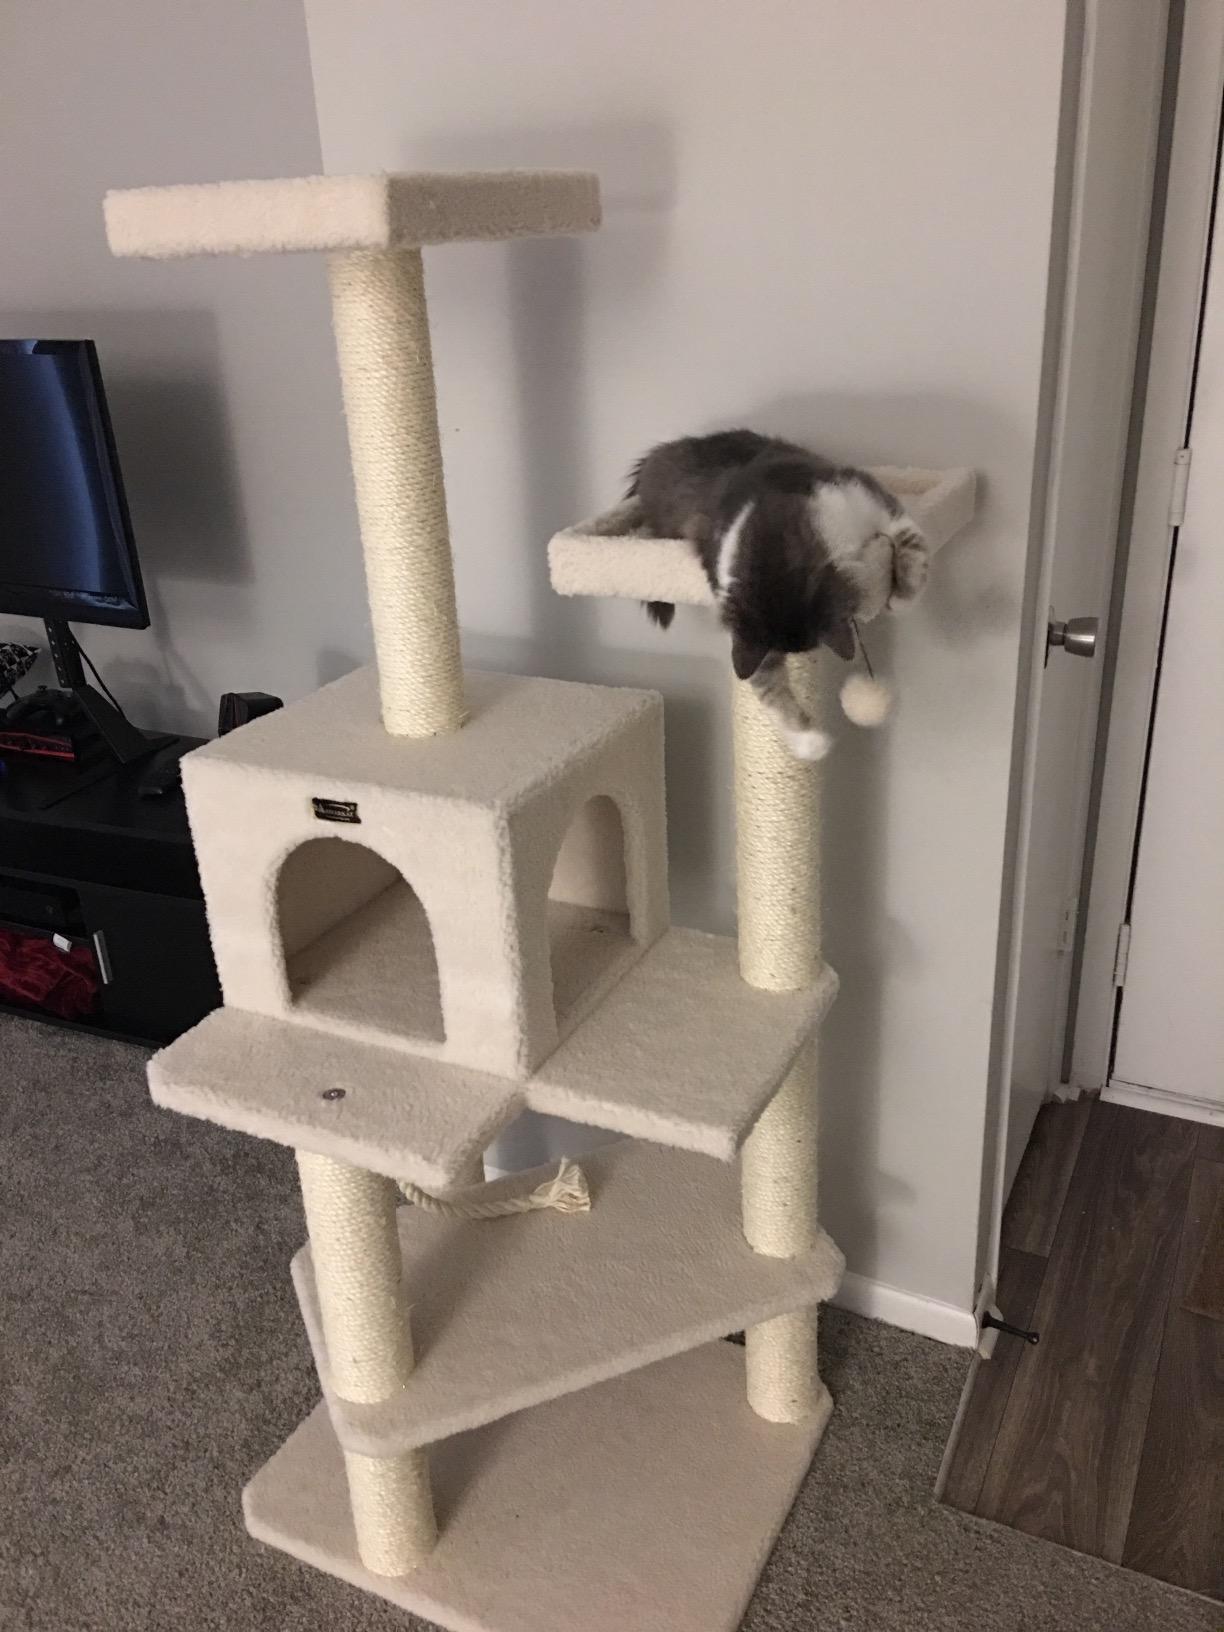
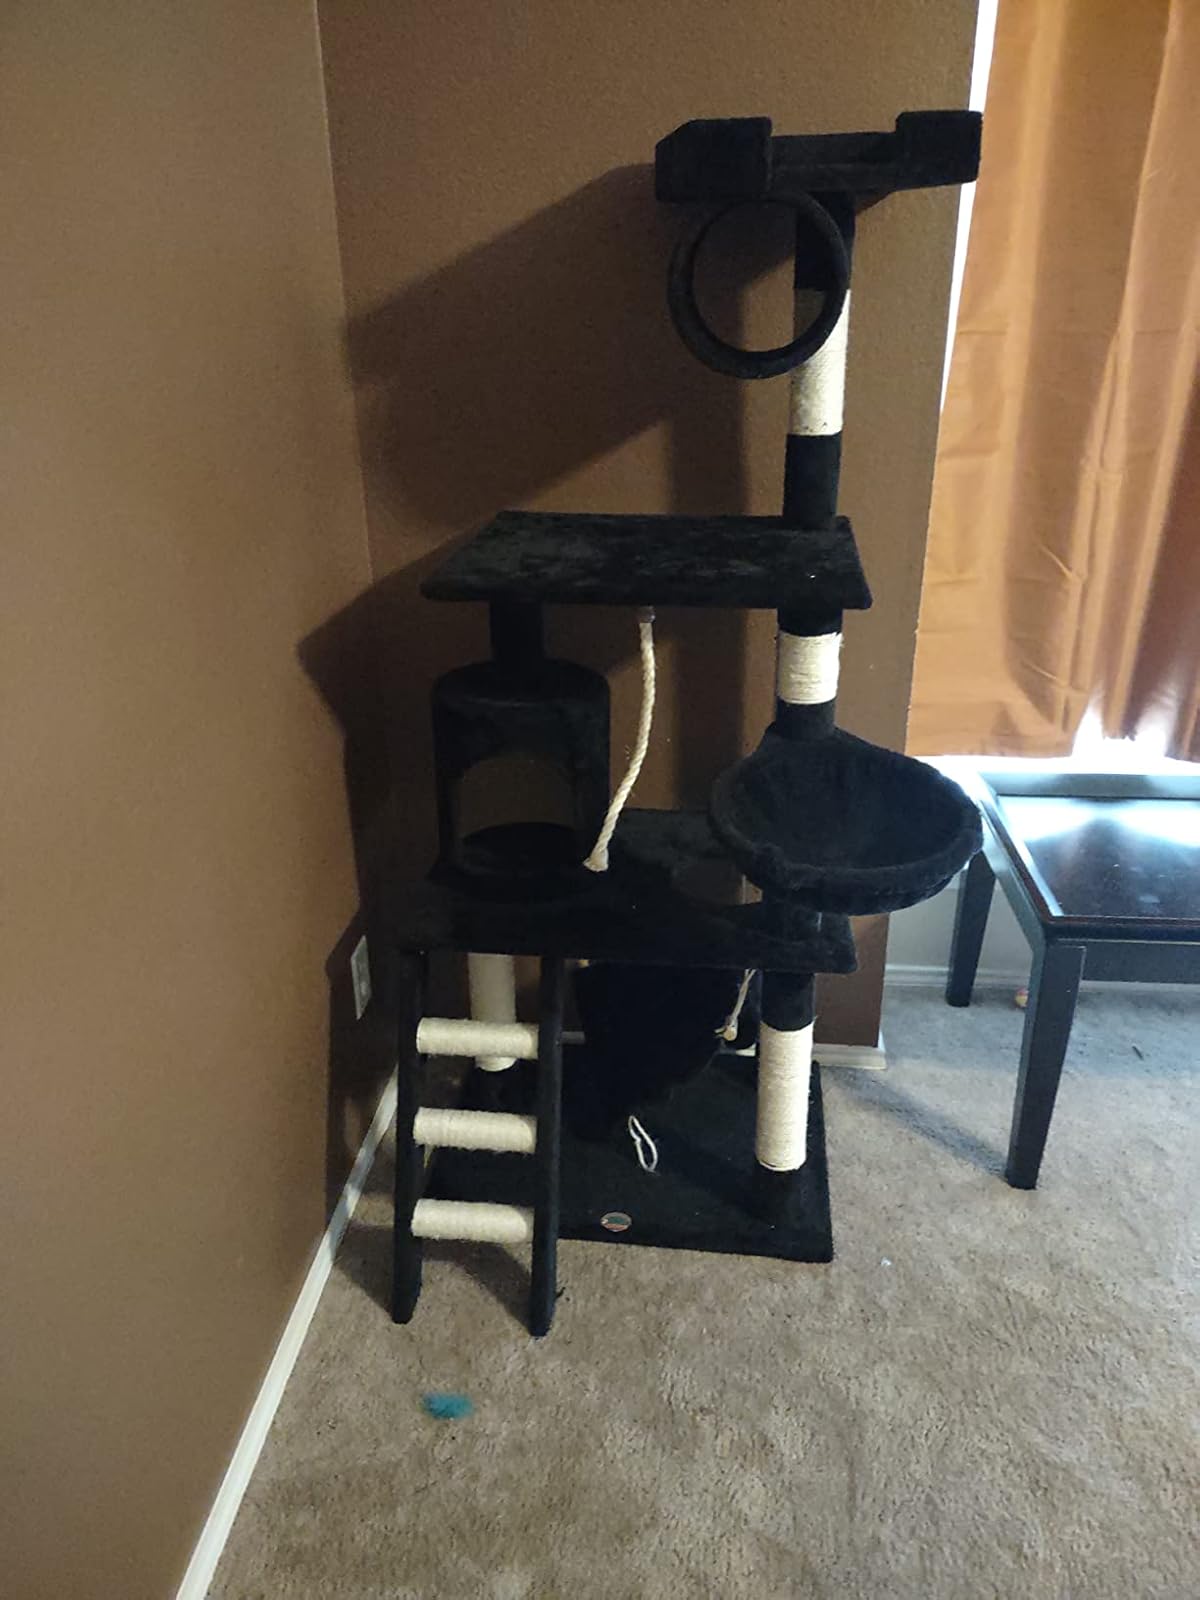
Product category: items_cat tree
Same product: no